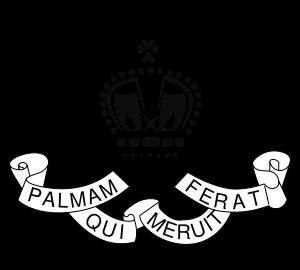
Upper Canada College est une école élémentaire et secondaire privée pour les garçons à Toronto au Canada. Les élèves étudient pour le Baccalauréat International.